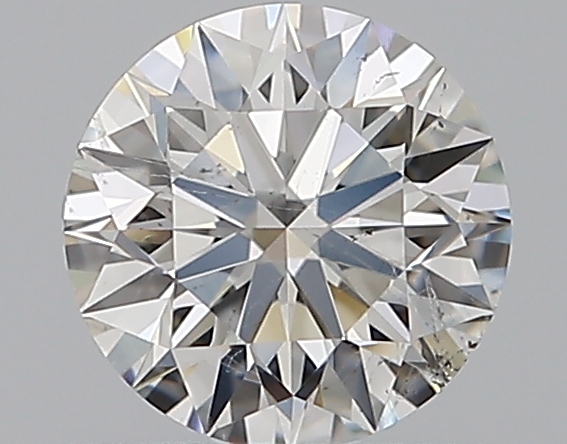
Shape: round
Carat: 0.5
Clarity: SI1
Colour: G
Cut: EX
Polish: EX
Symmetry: EX
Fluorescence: F
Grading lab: GIA
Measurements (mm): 5.08 x 5.09 x 3.17